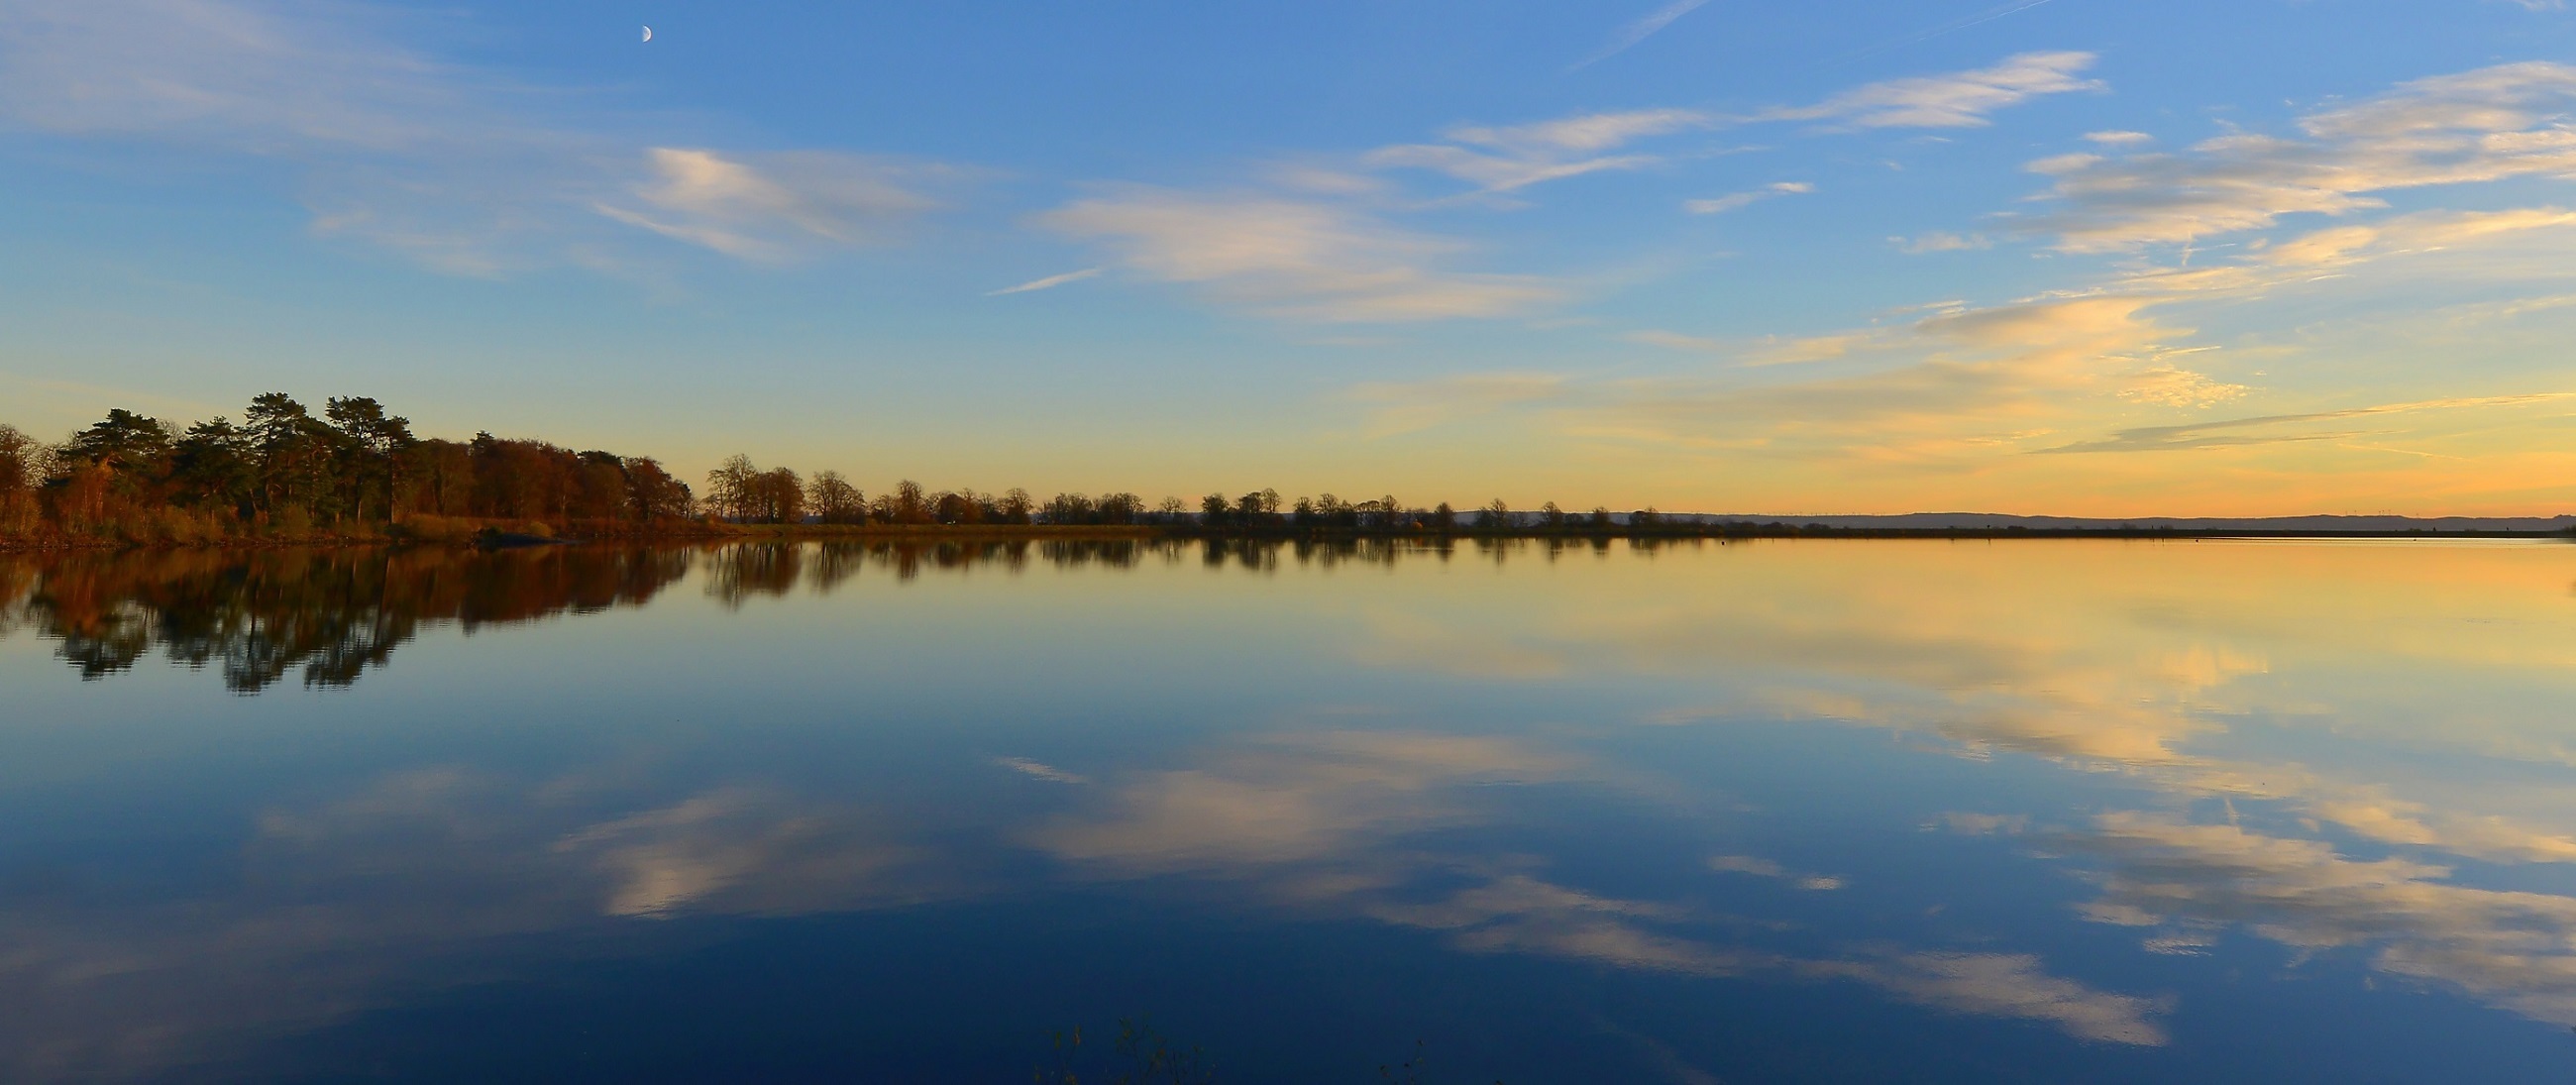
landscape, sea, water, nature, horizon, wilderness, mountain, cloud, sky, sunrise, sunset, sunlight, morning, lake, dawn, atmosphere, river, panorama, dusk, evening, reflection, scenic, reservoir, trees, outdoors, clouds, scene, loch, atmospheric phenomenon